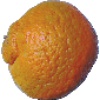
Label: mandarine